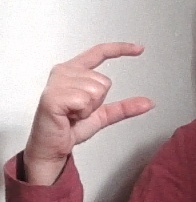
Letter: dal